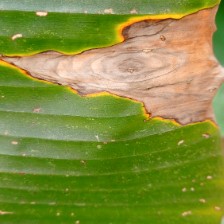
Label: cordana